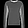
Label: Pullover